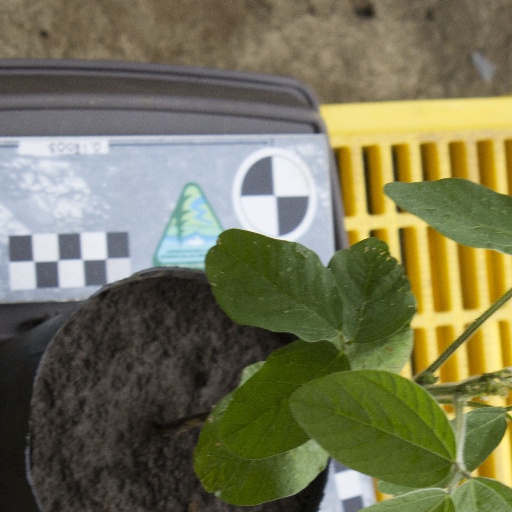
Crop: soybean